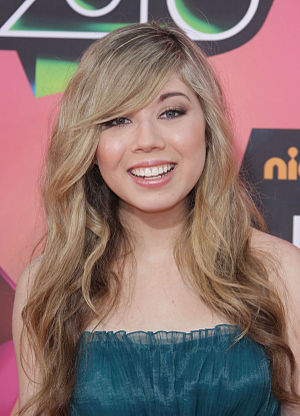
Jennette McCurdy
McCurdy ved Kids' Choice Awards i 2010.
Jennette Michelle Faye McCurdy er en amerikansk film- og tv-skuespiller og country pop singer-song writer. I Danmark er McCurdy bedst kendt for sin rolle som Sam Puckett i tv-serien iCarly og Sam & Cat. Hun har også udgivet to singler. Hun har også været med i flere andre serier, som Zoey 101, Malcolm i midten, Will & Grace, Strong Medicine, Law & Order: Special Victims Unit, The Inside, True Jackson, VP, Judging Amy, Victorious og Between.